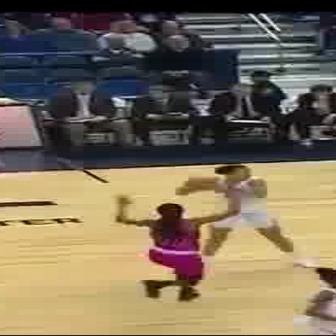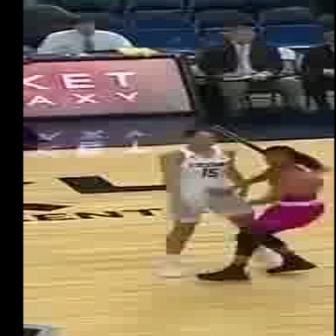
  Please identify the target specified by the bounding box [110,173,237,301] in the first image and locate it in the second image. Return the coordinates in [x_min,y_min,x_max,y_max] format.
Answer: [191,144,327,280]